Barangaroo metro station

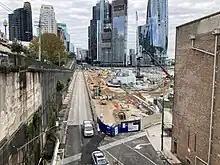
View from an elevated position of a construction site

Following expressions of interest, three companies were shortlisted for the station construction contract by the end of 2019: Hutchinson Builders, John Holland, and Besix Watpac. In March 2021, Besix Watpac was awarded the $217million contract. By April 2022, the station platform had been installed. It was made of 195 precast concrete pieces. The first four out of ten escalators, which were long, had also been installed. By October 2022, two out of the five lifts had been put in place and the installation of platform screen doors was underway, which was completed by April 2023. All ten escalators and five lifts were complete and undergoing testing by November 2023. Other, more minor components were also complete by November 2023, including the terrazzo tiling, station signage, Opal fare gates, and sandstone wall panels.